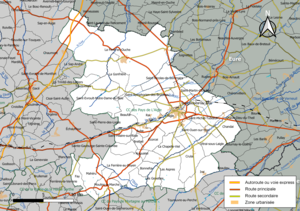
Carte géographique de la Communauté de communes des Pays de L'Aigle, département de l'Orne, France. Composition au 1er janvier 2019.
La communauté de communes des Pays de L'Aigle est une communauté de communes française, créée le 1ᵉʳ janvier 2017 et située dans le département de l'Orne en région Normandie.